Acacia strongylophylla

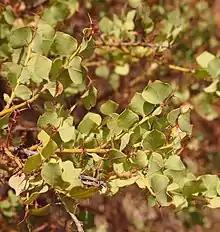
"Acacia strongylophylla" leaves

Acacia strongylophylla, commonly known as round-leaf wattle, is a shrub of the genus "Acacia" and the subgenus "Phyllodineae" endemic to central Australia.